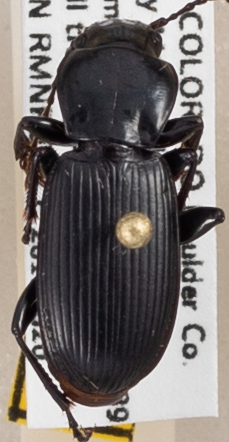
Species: Pterostichus protractus
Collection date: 2019-08-20
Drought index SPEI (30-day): -0.318
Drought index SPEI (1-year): -0.156
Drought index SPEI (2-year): -1.01